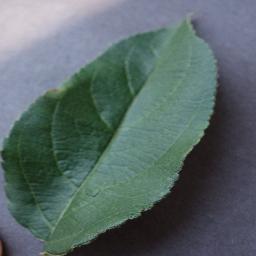
Label: Apple___healthy